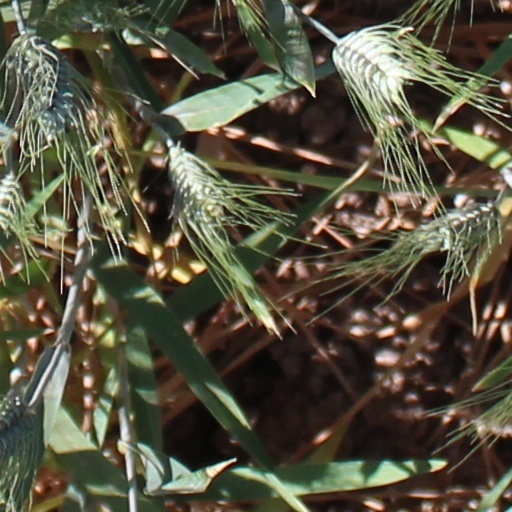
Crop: wheat